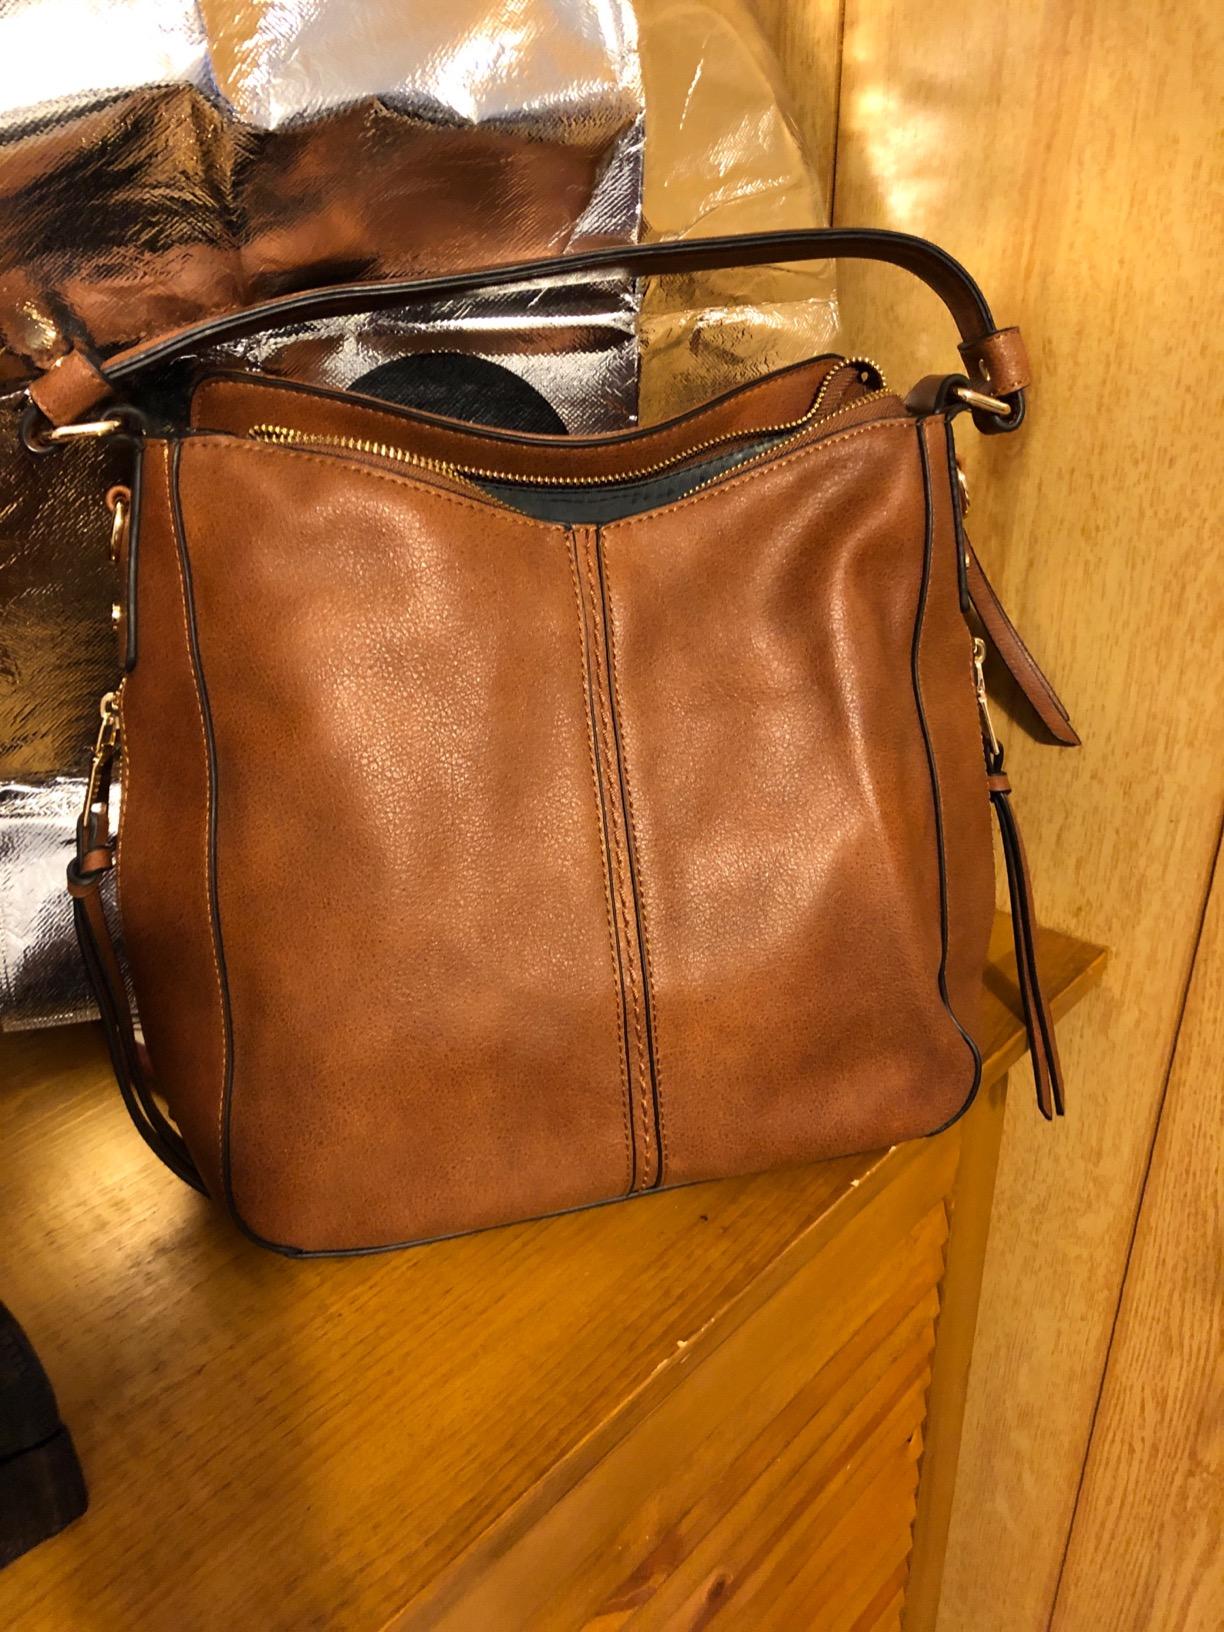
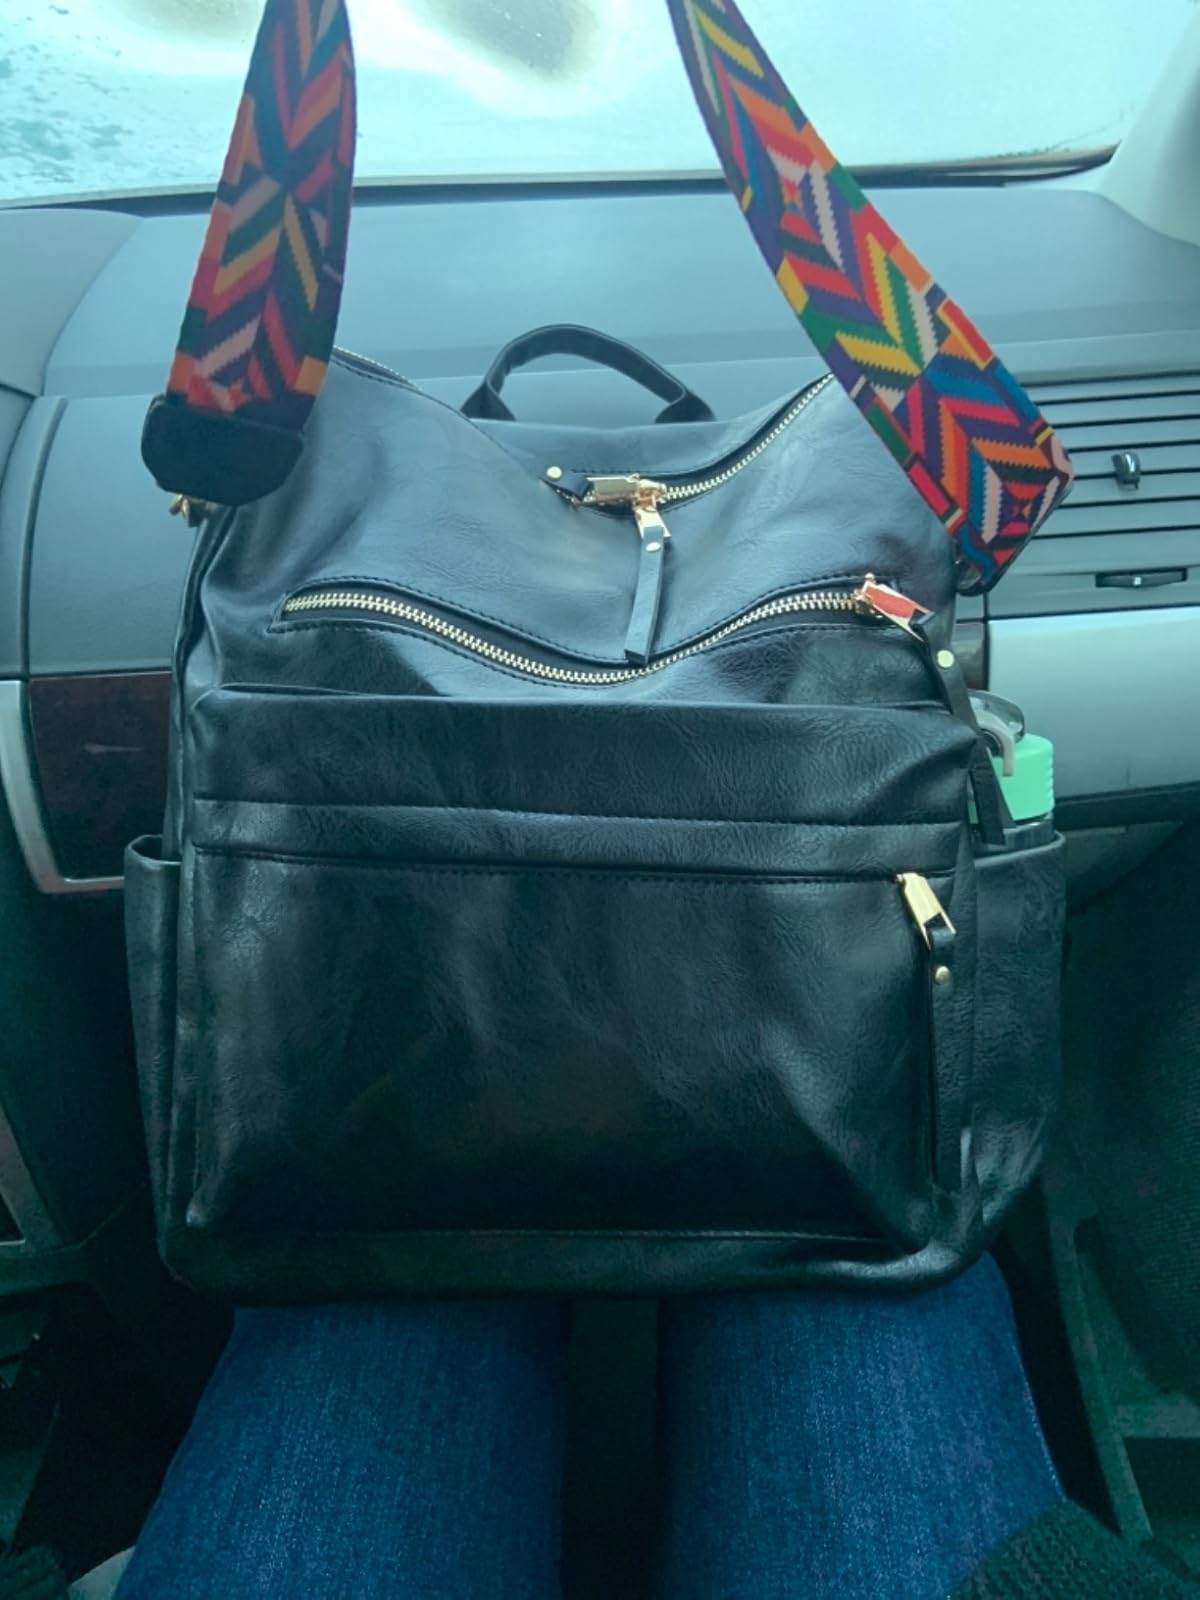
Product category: accessories_handbag
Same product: no